Truncated tetraoctagonal tiling

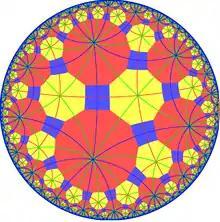
Truncated tetraoctagonal tiling with *842, , mirror lines

There are 15 subgroups constructed from [8,4] by mirror removal and alternation. Mirrors can be removed if its branch orders are all even, and cuts neighboring branch orders in half. Removing two mirrors leaves a half-order gyration point where the removed mirrors met. In these images fundamental domains are alternately colored black and white, and mirrors exist on the boundaries between colors. The subgroup index-8 group, [1,8,1,4,1] (4242) is the commutator subgroup of [8,4].